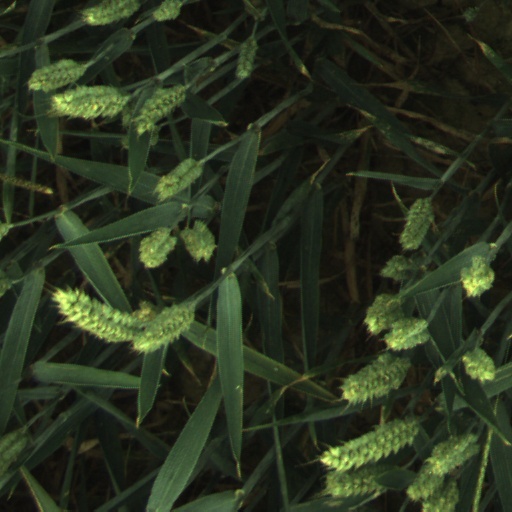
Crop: wheat